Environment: real
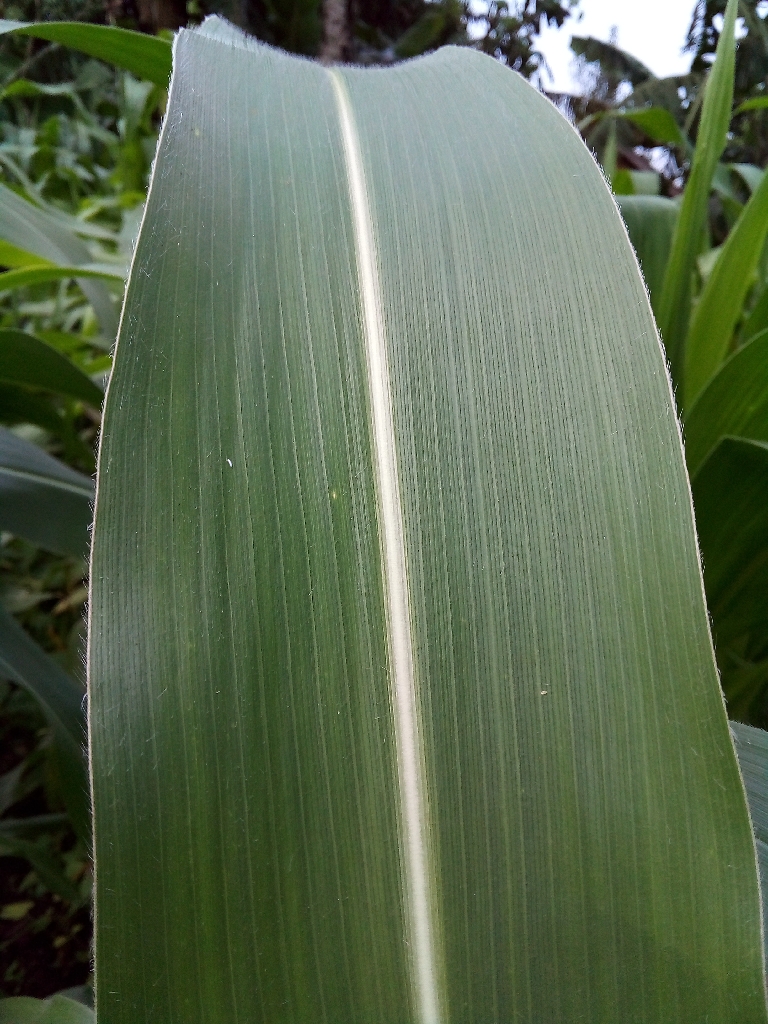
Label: healthy